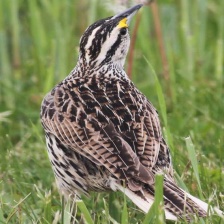
Species: EASTERN MEADOWLARK
Scientific name: STURNELLA MAGNA